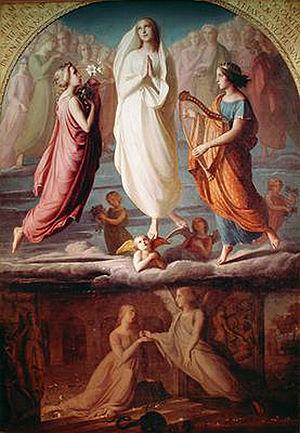
Anne-François-Louis Janmot, né à Lyon le 21 mai 1814, et mort dans la même ville le 1ᵉʳ juin 1892, est un peintre et poète de l'École de Lyon.